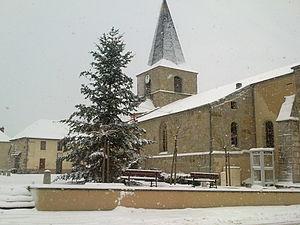
Le bourg d'Espinasse sous la neige.
Espinasse est une commune française de la région Auvergne-Rhône-Alpes, située dans le département du Puy-de-Dôme, au nord-ouest de l'arrondissement de Riom. Ses habitants sont appelés les Espinassois.